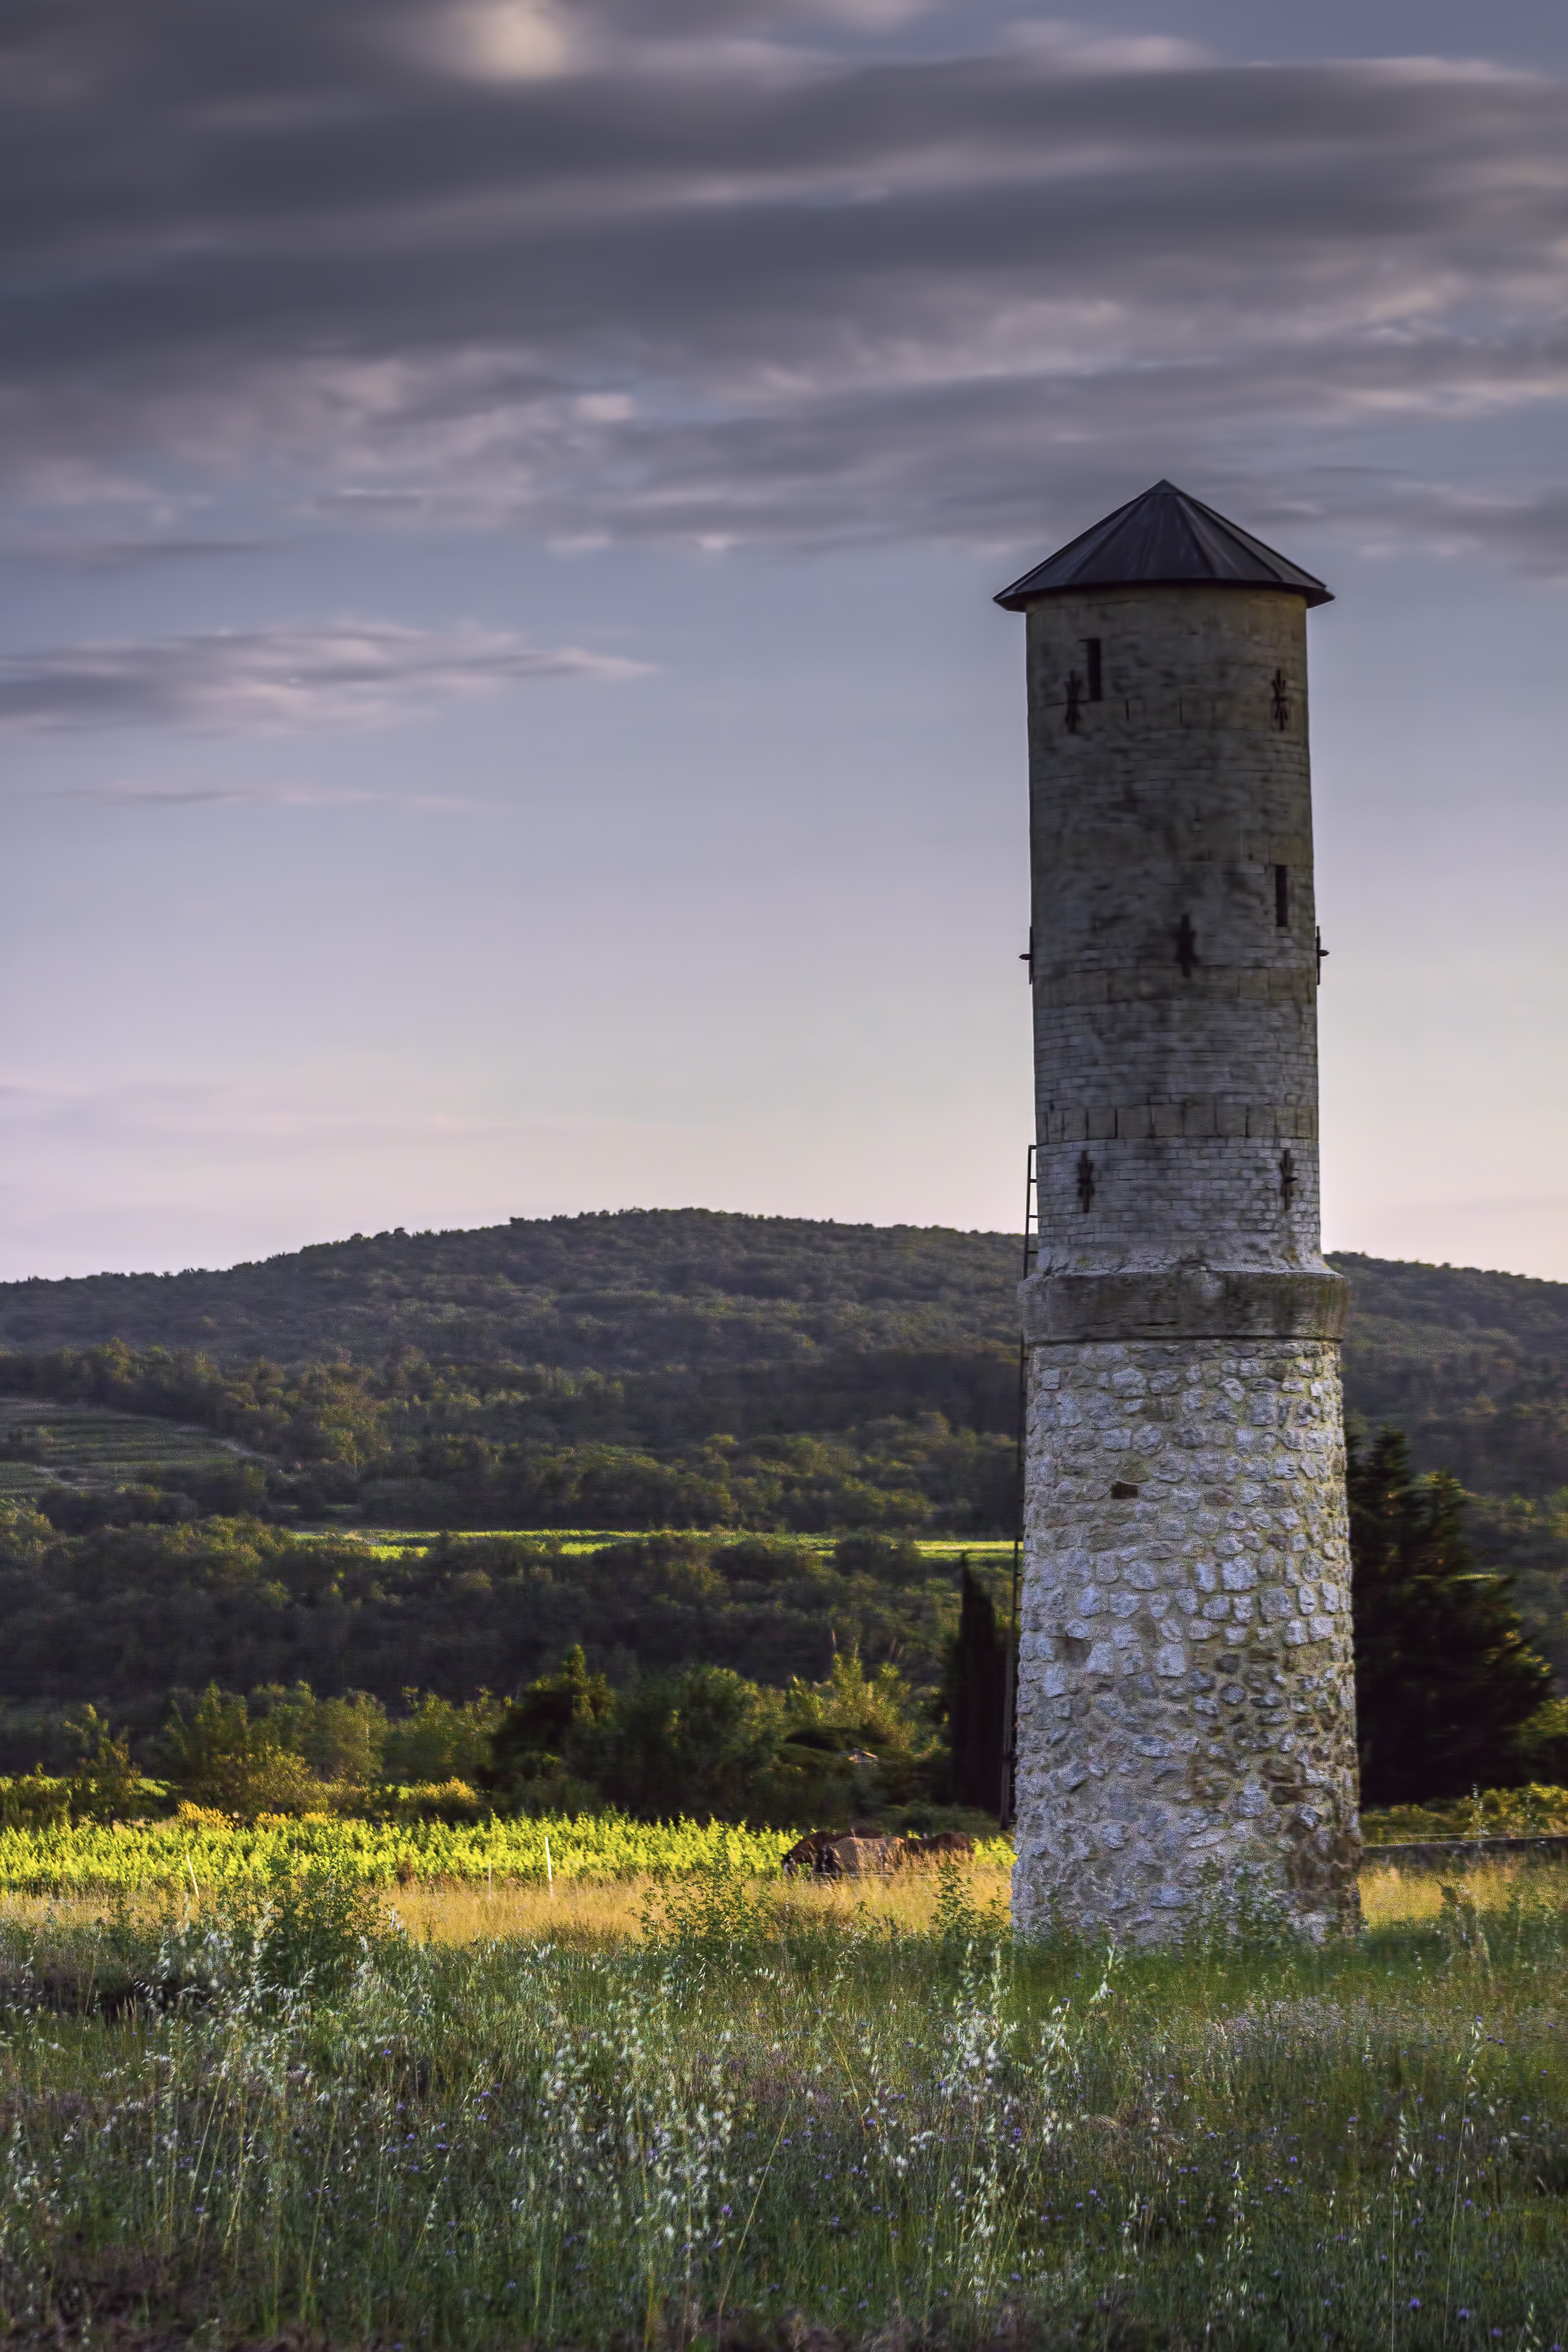
landscape, sea, rock, mountain, cloud, sky, sunset, hill, country, france, reflection, tower, highland, ruins, rural area, booster set, saint pons la calm